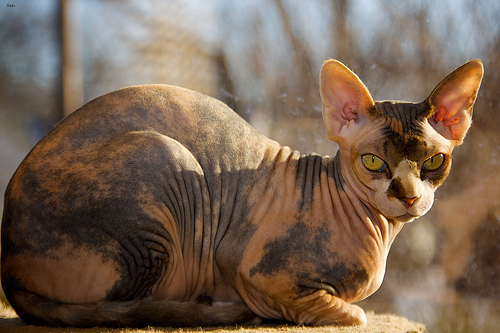
Breed: sphynx